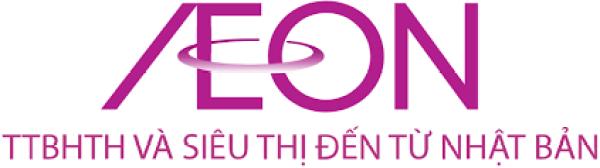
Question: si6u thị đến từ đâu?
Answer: siêu thị đến từ nhật bản